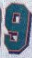
Number: 9